Anglo-Scandinavian

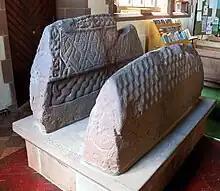
Hogbacks in St Mary's Church, Gosforth, Cumbria

Anglo-Scandinavian is an academic term referring to the hybridisation between Norse and Anglo-Saxon cultures in Britain during the early medieval period. It remains a term and concept often used by historians and archaeologists, and in linguistic spheres.